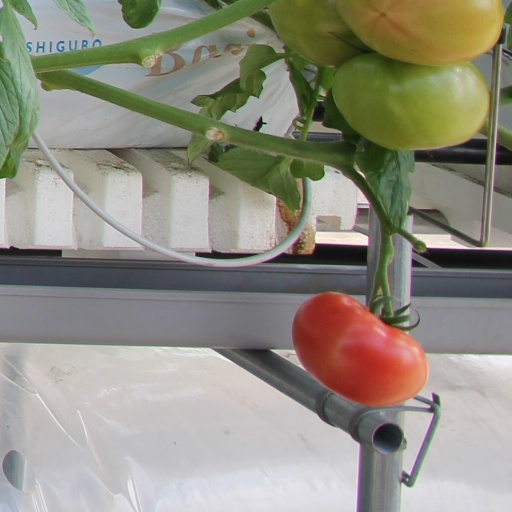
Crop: tomato